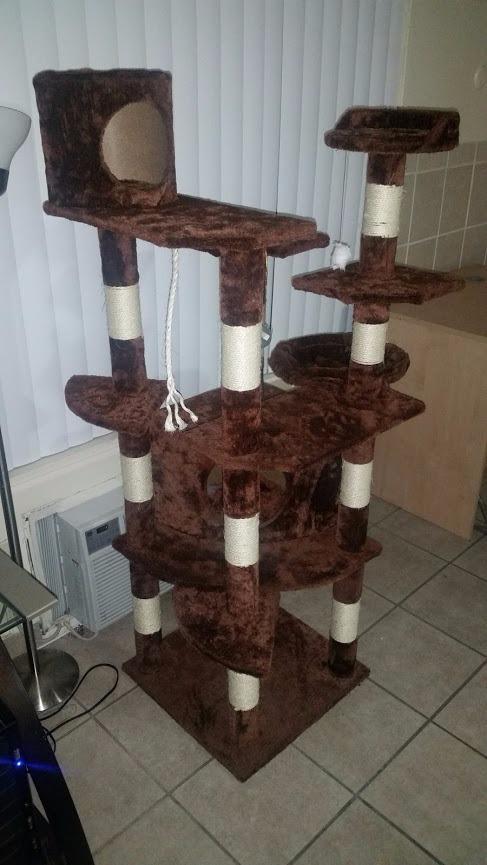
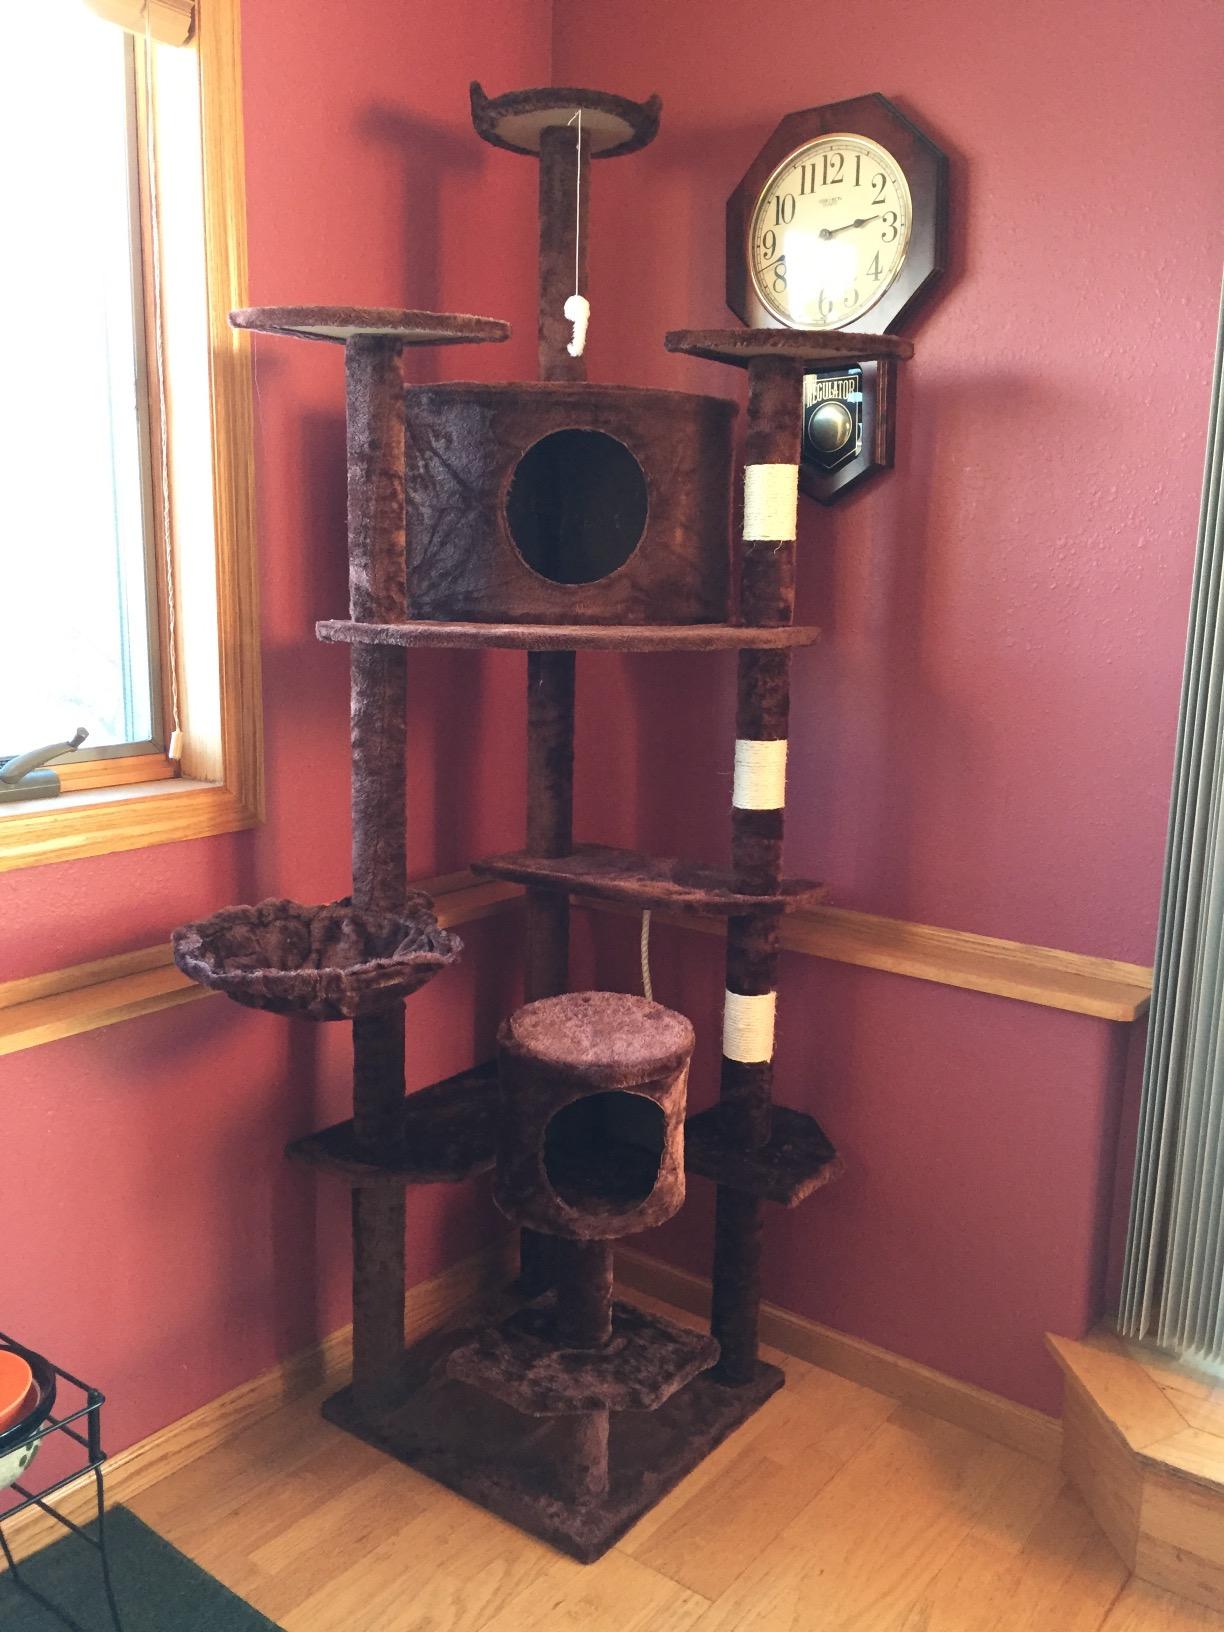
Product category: items_cat tree
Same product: yes